Barry Cooper (activist)

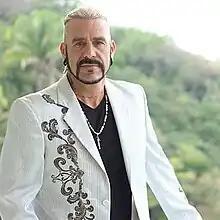
Cooper in 2015

Barry Cooper (born May 21, 1969) is an American drug reform activist, YouTuber and filmmaker. Formerly a police officer in Texas, Cooper is best known for "KopBusters", a series of online videos in which he attempts to document police misconduct, and "Never Get Busted Again", a series of videos aimed at teaching citizens how to evade false arrest by the police. Cooper also has a popular YouTube channel, "Never Get Busted", in which he offers advice on avoiding drug-related legal issues, drawing on his experiences in law enforcement to educate viewers about their rights and the intricacies of drug laws. In January 2025, the first two episodes of Never Get Busted!, a five-part docuseries chronicling Cooper’s career and activism, premiered at the Sundance Film Festival.